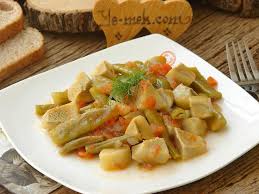
Yemek: taze_fasulye